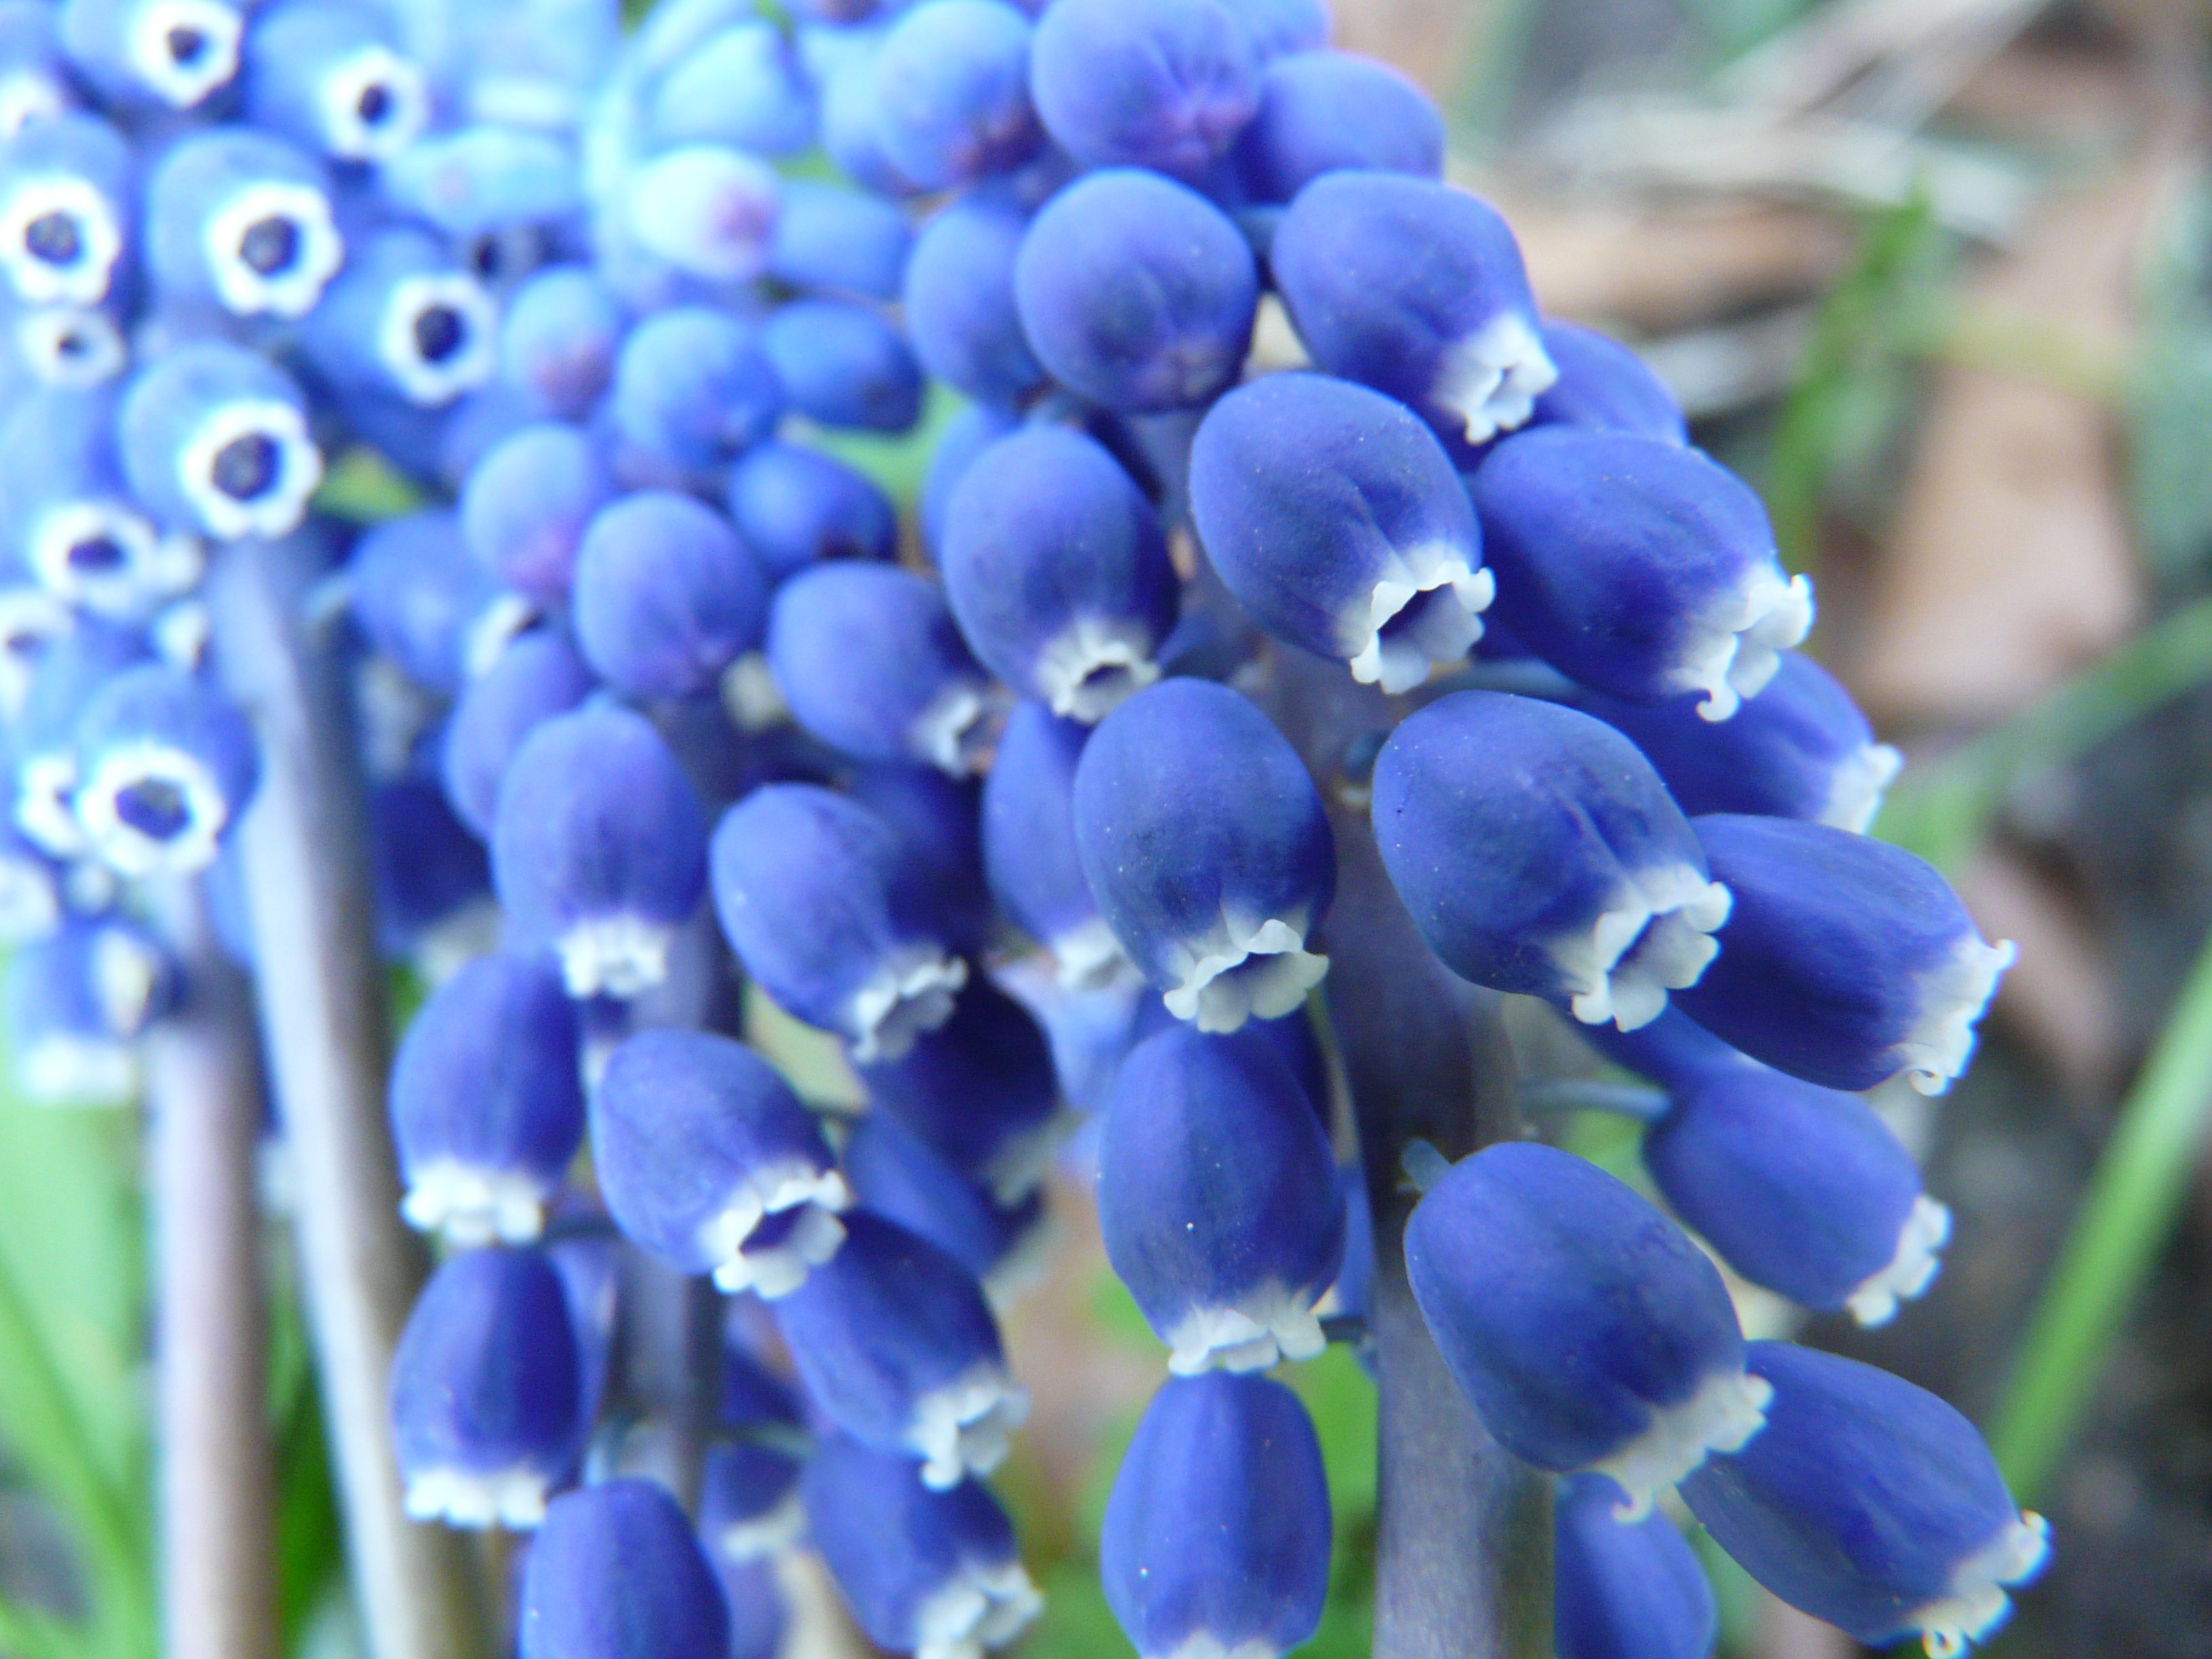
blossom, plant, flower, bloom, spring, produce, botany, blue, colorful, garden, flora, wildflower, bright, muscari, hyacinth, macro photography, flowering plant, asparagaceae, muscari neglectum, asparagus plant, vineyard traubenhyazinthe, muscari racemosum, overlooked traubenhyazinthe, unrecognized traubenhyazinthe, land plant